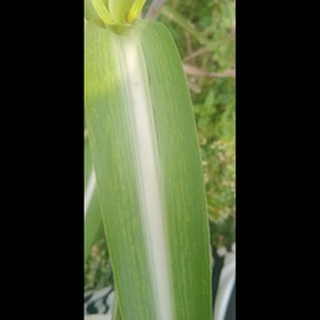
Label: sugarcane_mosaic